Shellfish Association of Great Britain

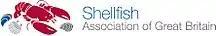
Shellfish Association Of Great Britain's Logo

The Shellfish Association of Great Britain (SAGB) is a historic association that was founded as the Oyster Merchants' and Planters' Association in 1903, it was renamed the SAGB in 1969. They cover a wide range of topics within the shellfish industry, from trading to advice on nutritional standards and also the sustainability of the industry.